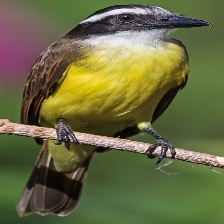
Species: GREAT KISKADEE
Scientific name: PITANGUS SULPHURATUS